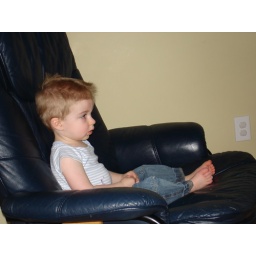
in the big boy chair